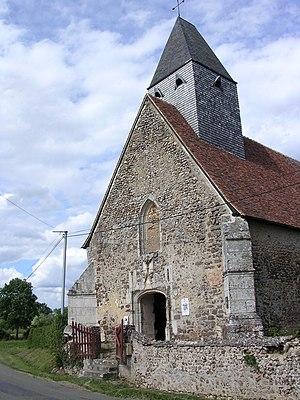
Eglise Notre-Dame de Villevillon
Cet article recense les monuments historiques d'Eure-et-Loir, en France.
Les Autels-Villevillon est une commune française située dans le département d'Eure-et-Loir en région Centre-Val de Loire.